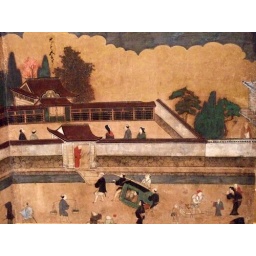
Scenes in an Around Kyoto Edo Period Japan 17th century CE eight fold paper screen 5